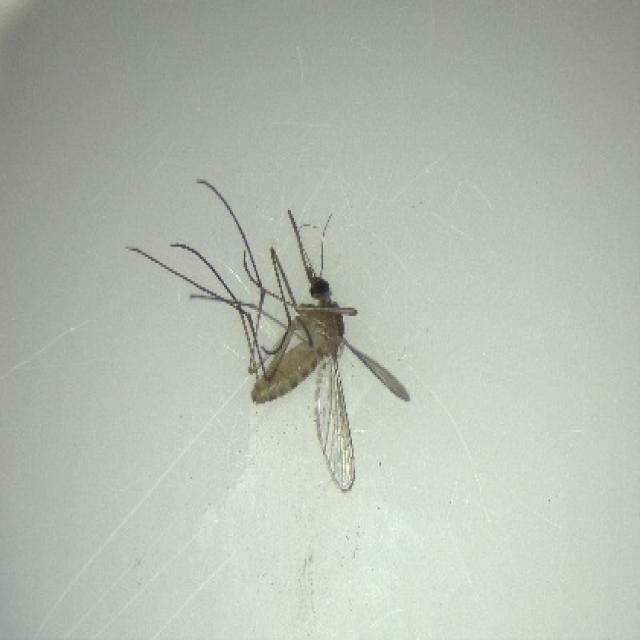
Species: culex_pipiens